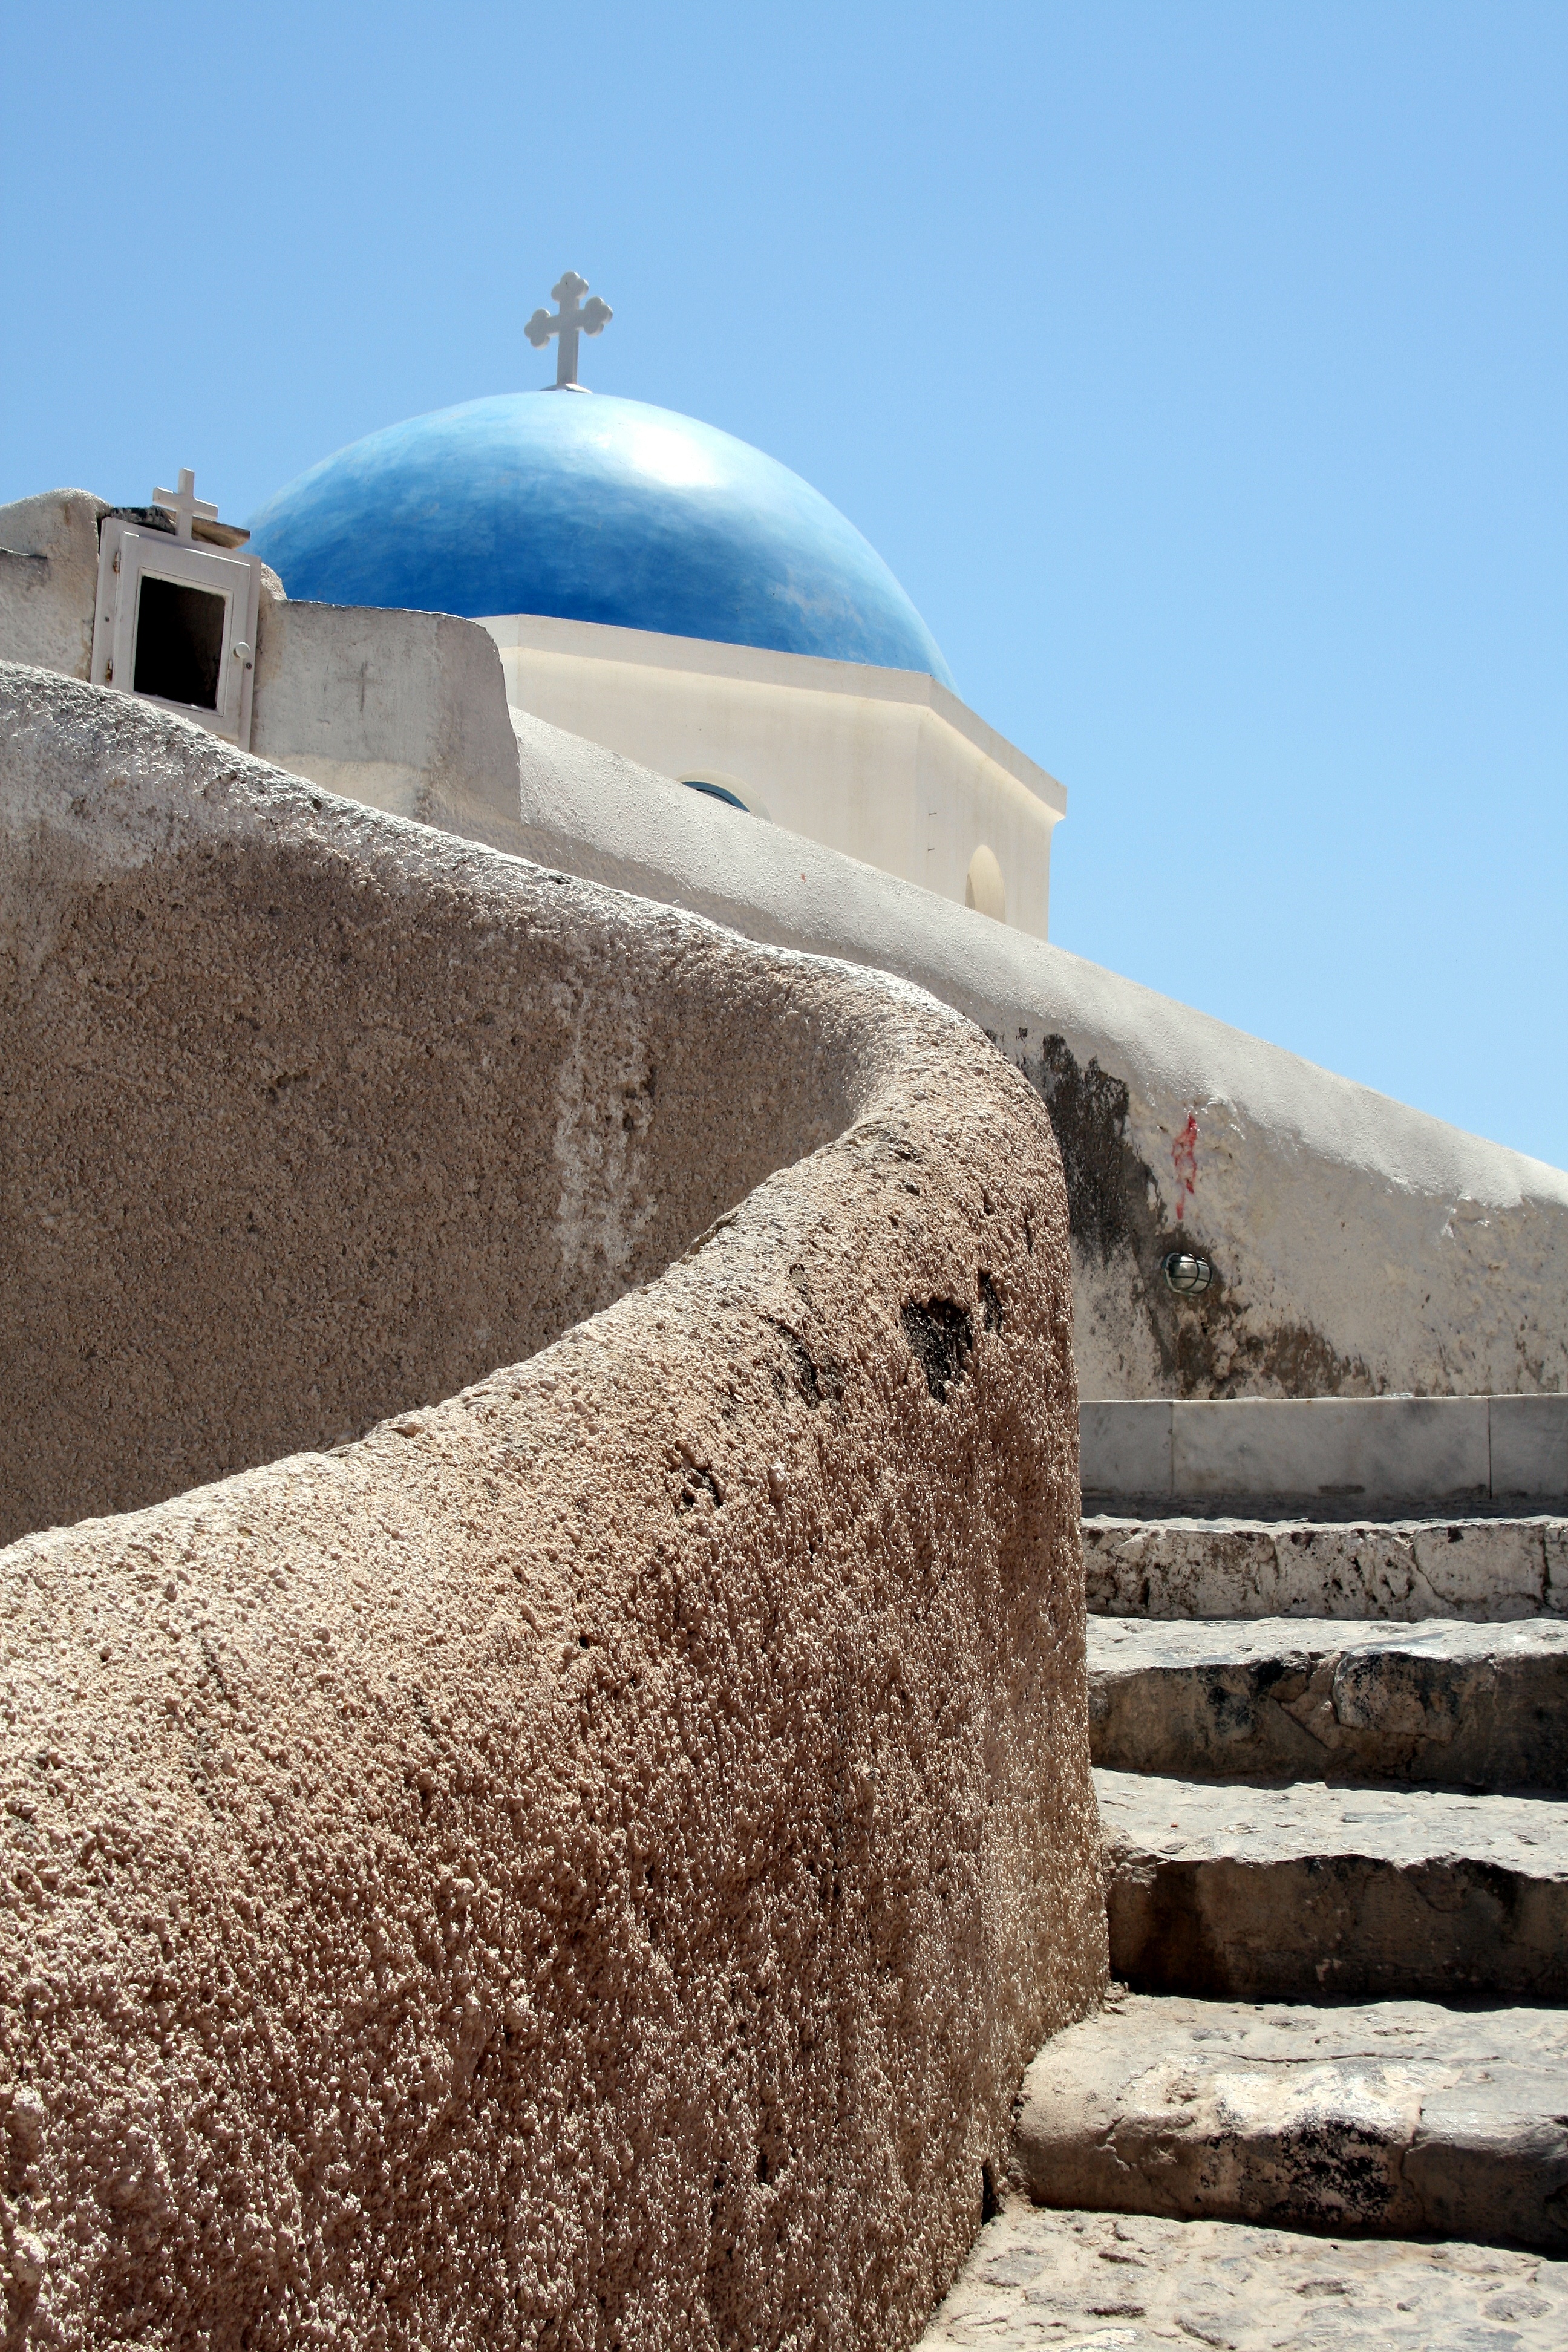
sea, coast, water, sand, rock, wall, monument, tower, blue, fortification, santorini, temple, dome, church dome, ancient history